Avenue Jean Médecin

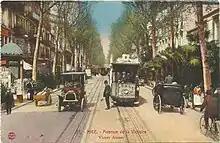
Postcard of the Avenue Jean Médecin, then "Avenue de la Victoire" (posted 1922)

Laid out in 1864 under the general plan of the Consiglio d'Ornato dating to the period when Nice was ruled by the Counts of Savoy, the street was constructed in a natural valley, the Saint-Michel Valley beginning at Place Masséna and lining up with the Pont-Neuf. It reflects the will of the authorities of this time to control development of the modern city on the right bank of the Paillon.